Chemotroph

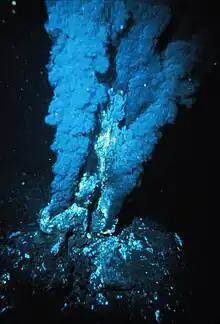
A black smoker vent in the Atlantic Ocean, providing energy and nutrients for chemotrophs

Chemoautotrophs are autotrophic organisms that can rely on chemosynthesis, i.e. deriving biological energy from chemical reactions of environmental inorganic substrates and synthesizing all necessary organic compounds from carbon dioxide. Chemoautotrophs can use inorganic energy sources such as hydrogen sulfide, elemental sulfur, ferrous iron, molecular hydrogen, and ammonia or organic sources to produce energy. Most chemoautotrophs are prokaryotic extremophiles, bacteria, or archaea that live in otherwise hostile environments (such as deep sea vents) and are the primary producers in such ecosystems. Chemoautotrophs generally fall into several groups: methanogens, sulfur oxidizers and reducers, nitrifiers, anammox bacteria, and thermoacidophiles. An example of one of these prokaryotes would be "Sulfolobus". Chemolithotrophic growth can be dramatically fast, such as "Hydrogenovibrio crunogenus" with a doubling time around one hour.